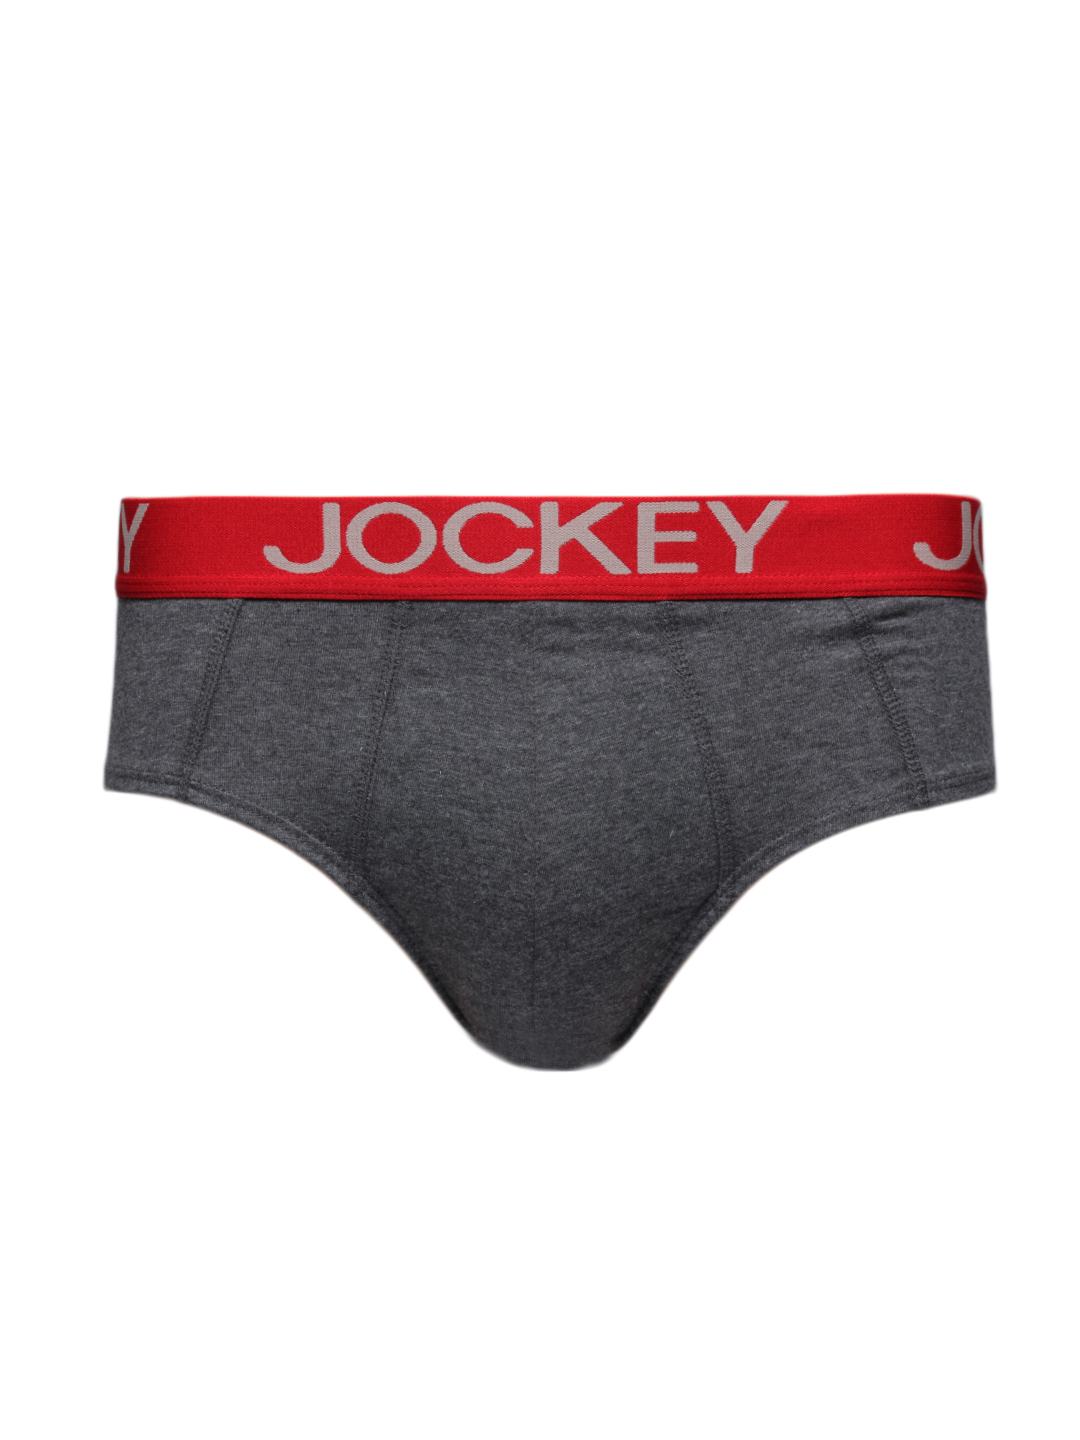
Jockey ZONE Men Zone Charcoal Brief US14
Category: Apparel / Innerwear / Briefs
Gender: Men
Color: Charcoal
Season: Summer 2016
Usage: Casual